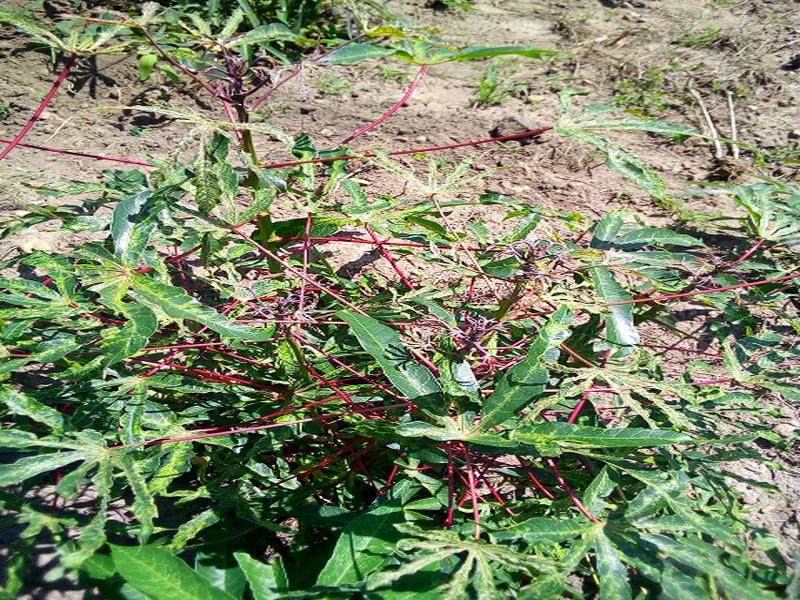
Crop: cassava
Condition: mosaic_disease